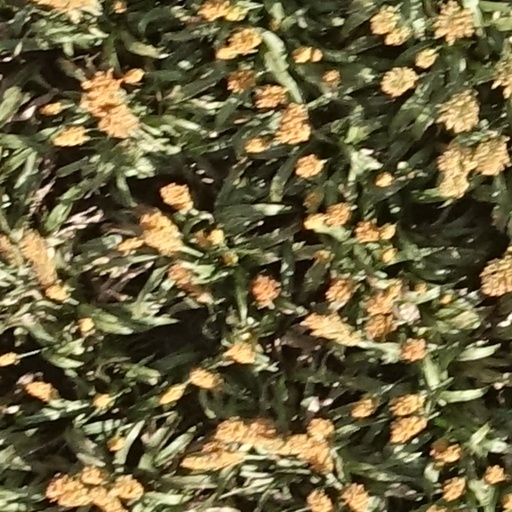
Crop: sorghum